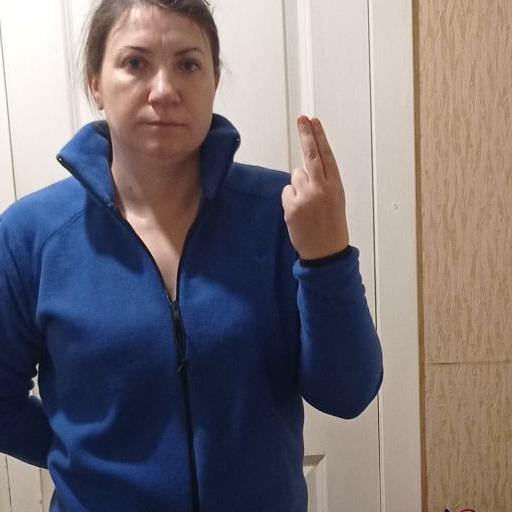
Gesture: two_up_inverted